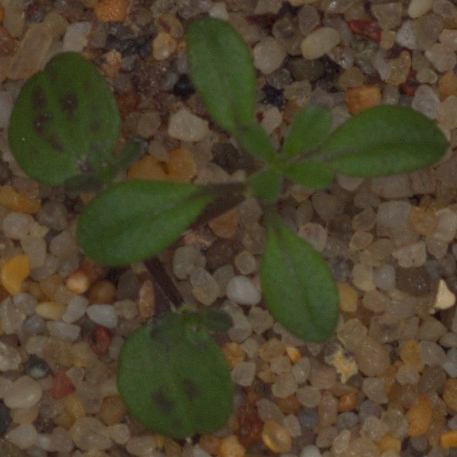
Label: cleavers